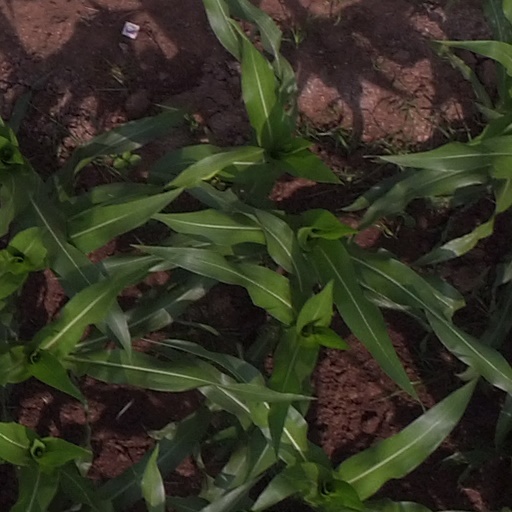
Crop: maize; corn